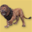
Label: lion